Evan Spicer

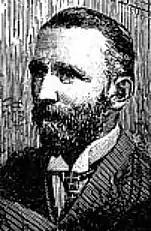
Evan Spicer

Sir Evan Spicer (20 April 1849 – 22 December 1937) was a British Liberal and London Progressive politician who served for 30 years on the London County Council.